Transport in Edinburgh

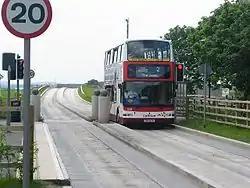
One of Lothian Buses fleet on a former "guided busway" in the west of Edinburgh. This has now been converted to a tram line.

From December 2004 to January 2008, a 1.5 km long guided busway - "Fastlink" - ran between the west Edinburgh suburbs of Stenhouse and South Gyle, parallel to the railway line from Haymarket to South Gyle. There were four passenger halts on the busway at Broomhouse East, Broomhouse West and Saughton East and West. Edinburgh Trams, from the city centre to the Airport, now run on the corridor previously occupied by the Fastlink guideway with stops at Saughton, Bankhead and Edinburgh Park Station.